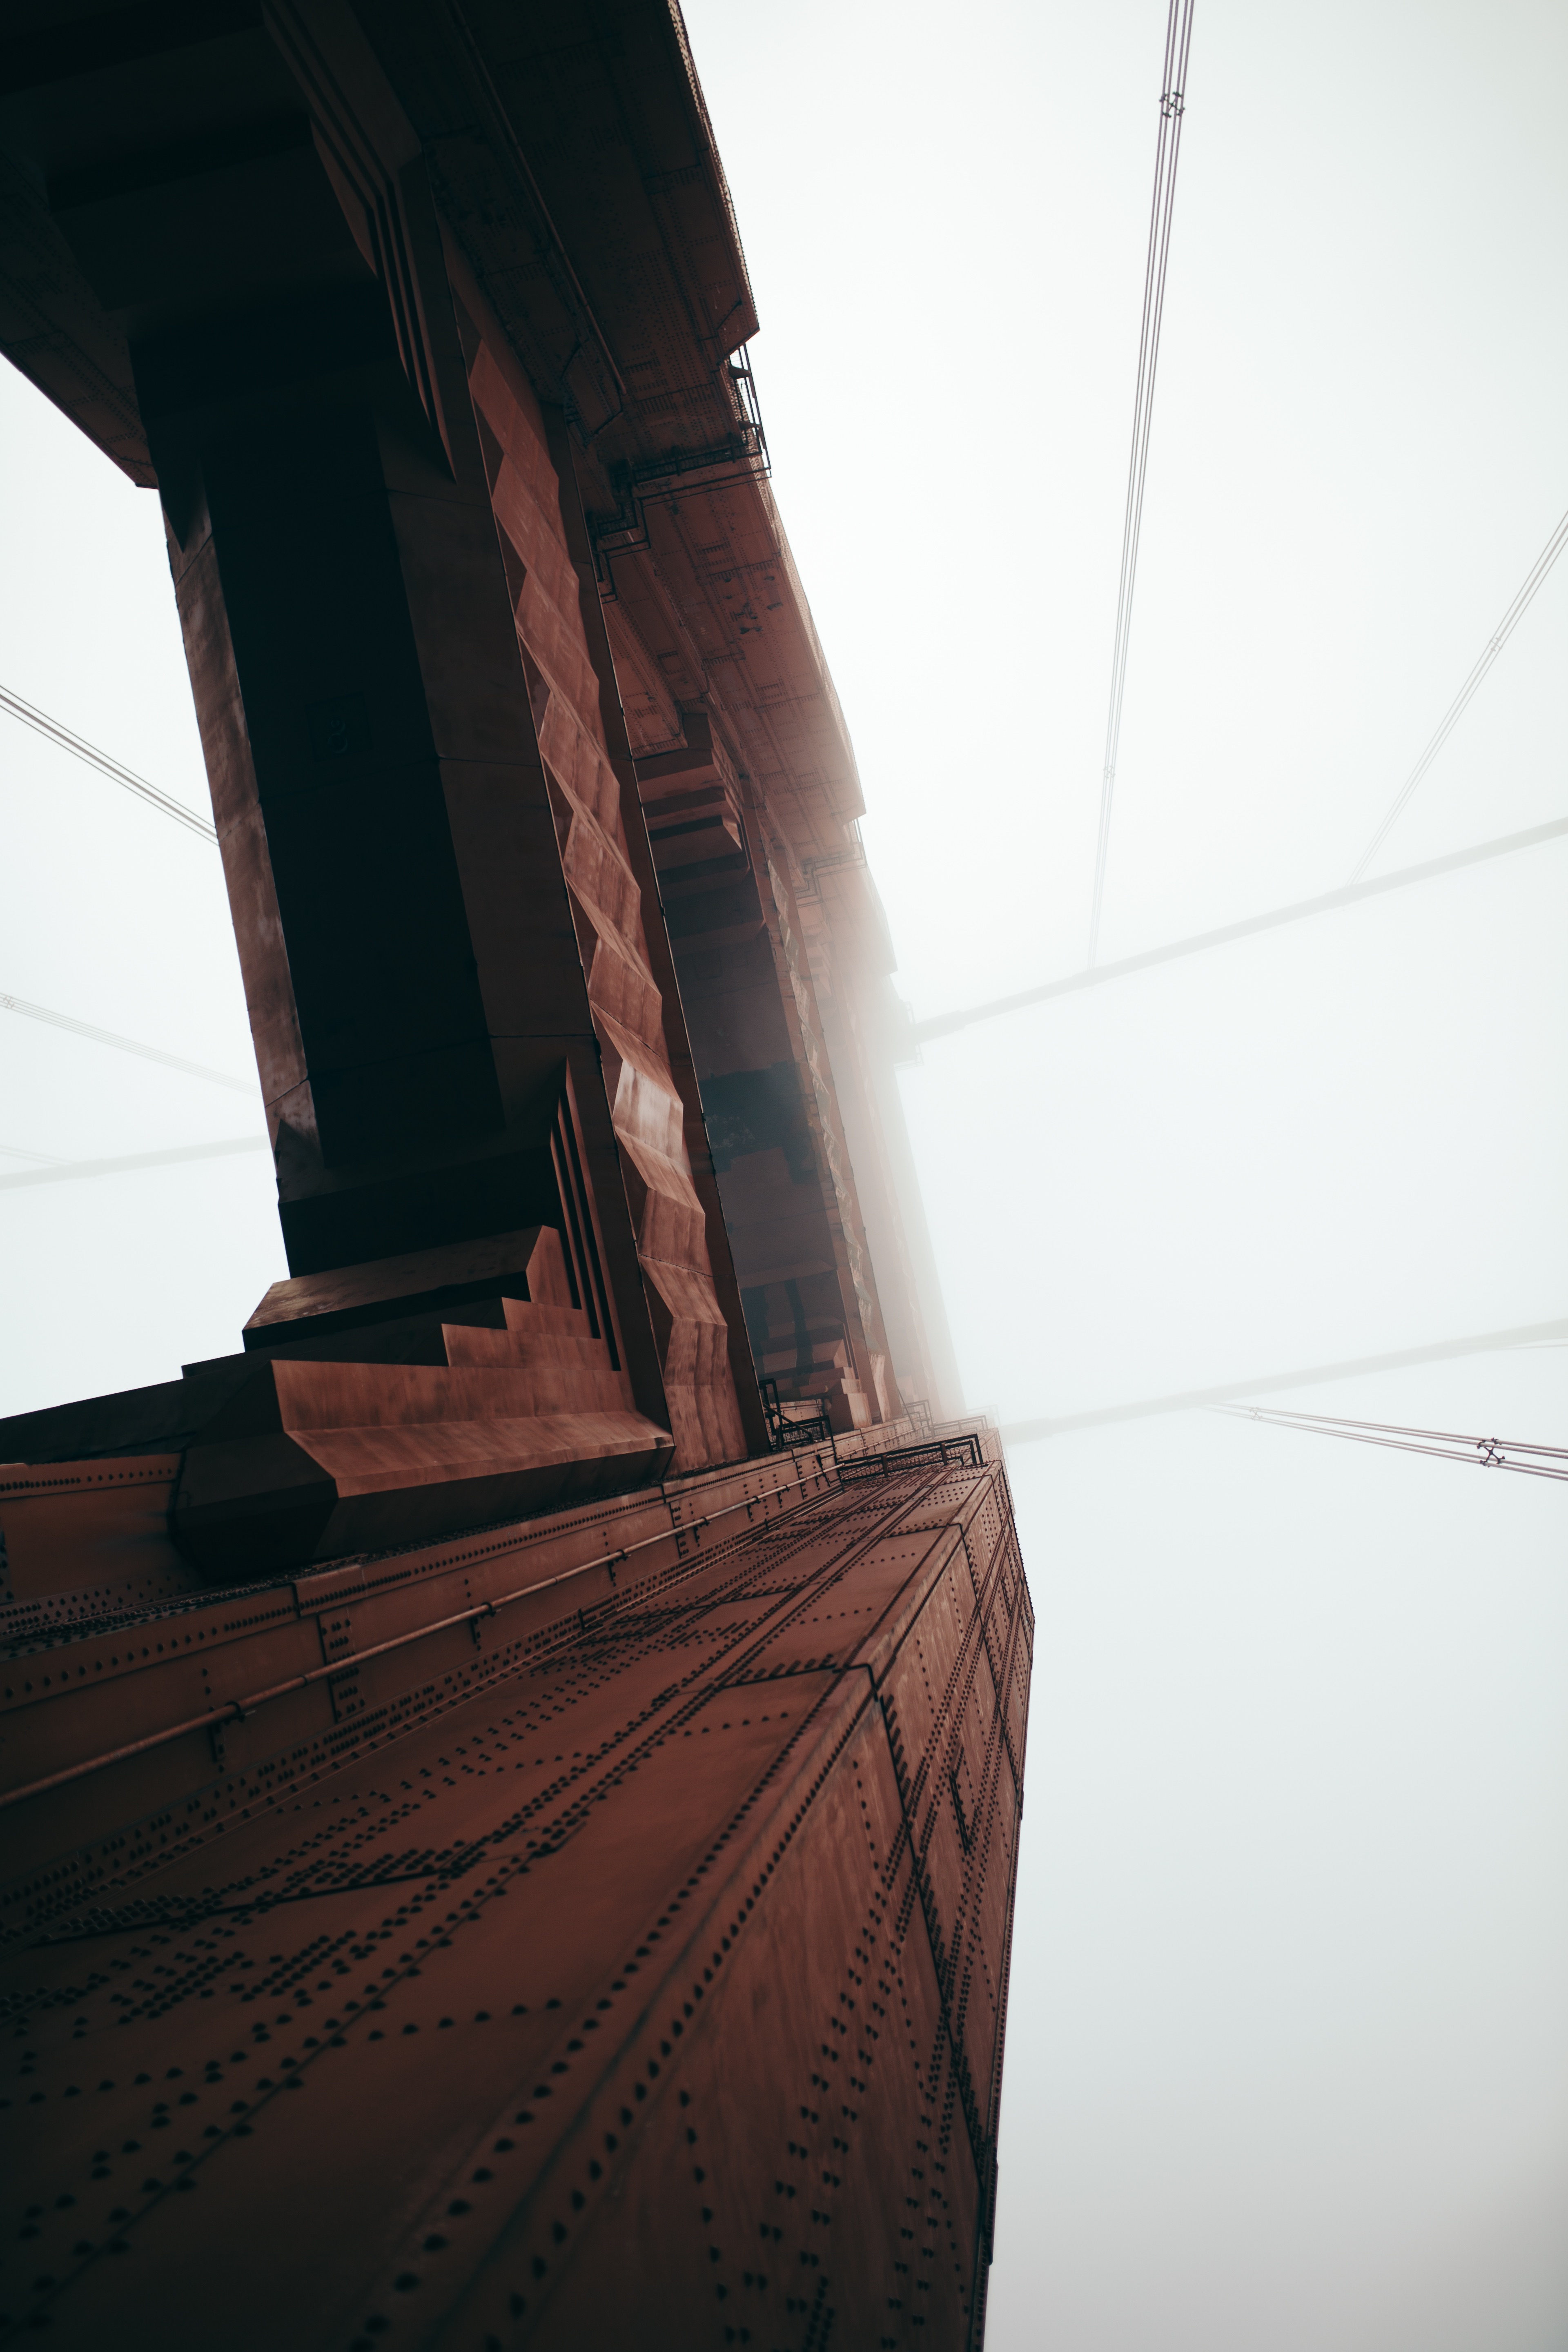
light, architecture, wood, white, bridge, building, city, urban, foggy, travel, line, reflection, red, color, darkness, black, modern, engineering, design, temple, photograph, image, shape, worm's eye view, steel and concrete structure